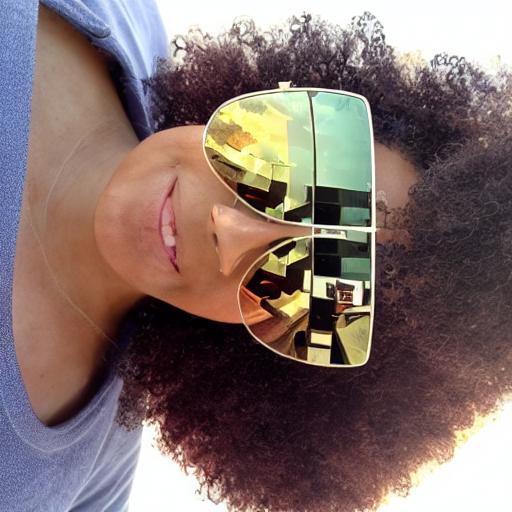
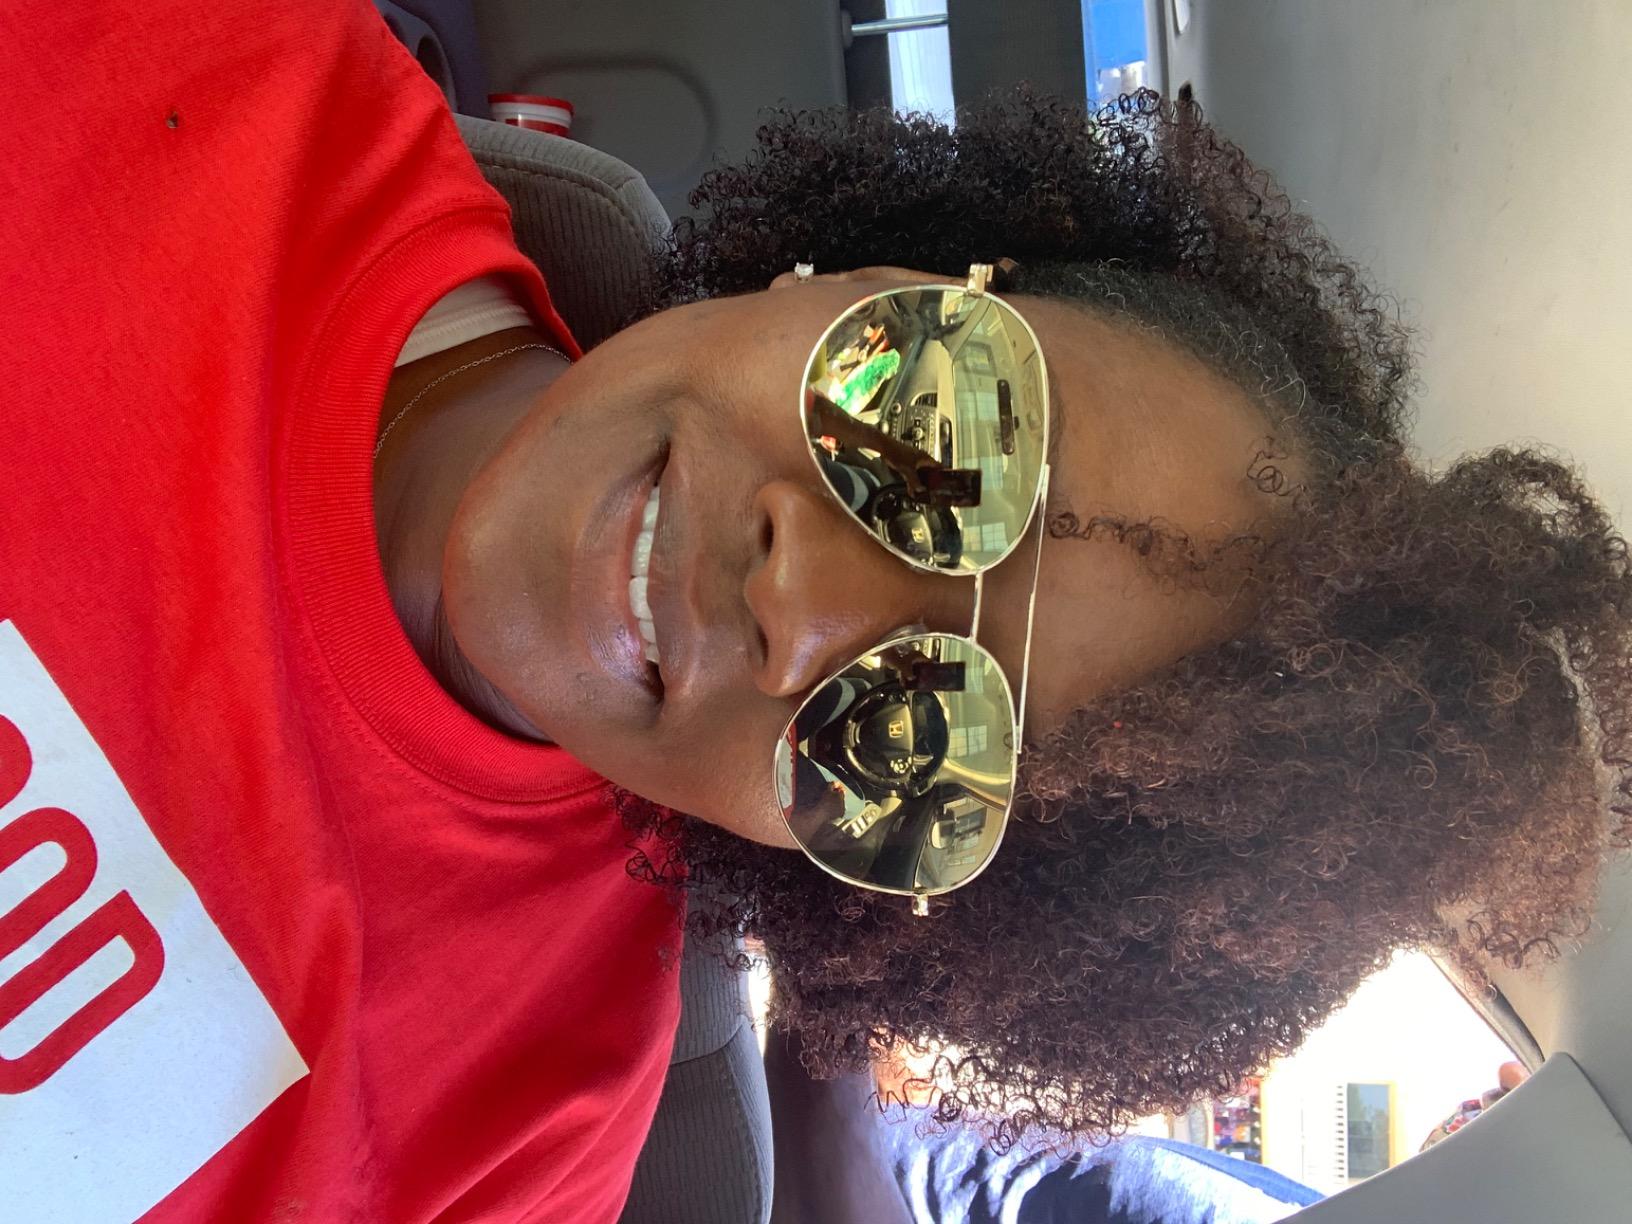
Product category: accessories_sunglasses
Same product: no